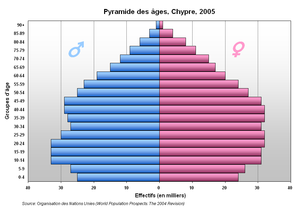
Pyramide des âges, Chypre, 2005